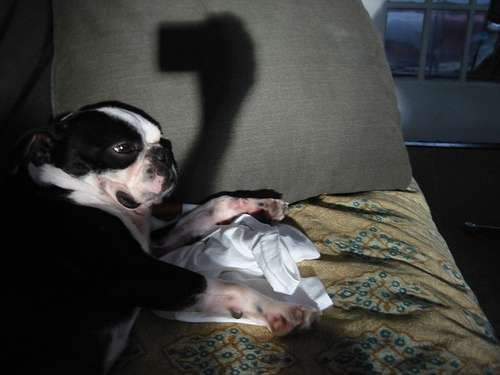
A black dog playing with a piece of clothing
A dog laying with its head on a pillow.
A dog laying with its head on a pillow in a bed.
a black and white dog is lying on a bed
Dog resting on couch in living area of residence.